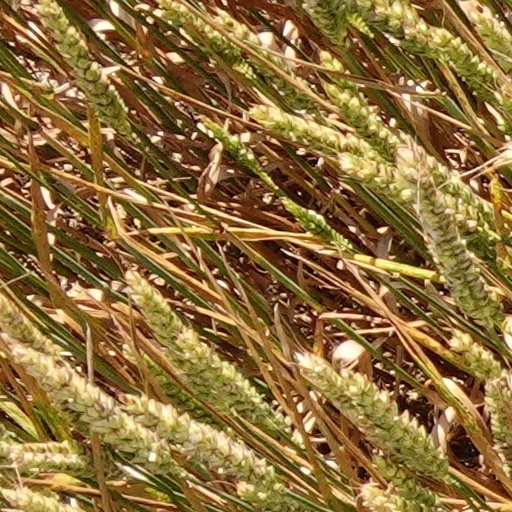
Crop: wheat